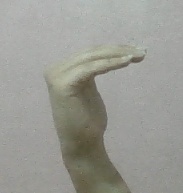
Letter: haa